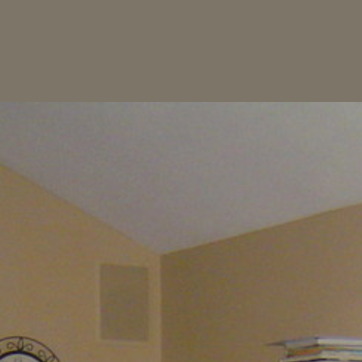
Material: painted